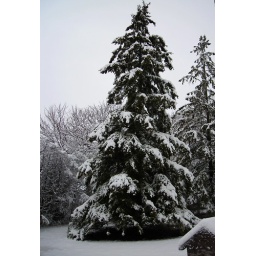
that's a dog house under that snow!!!